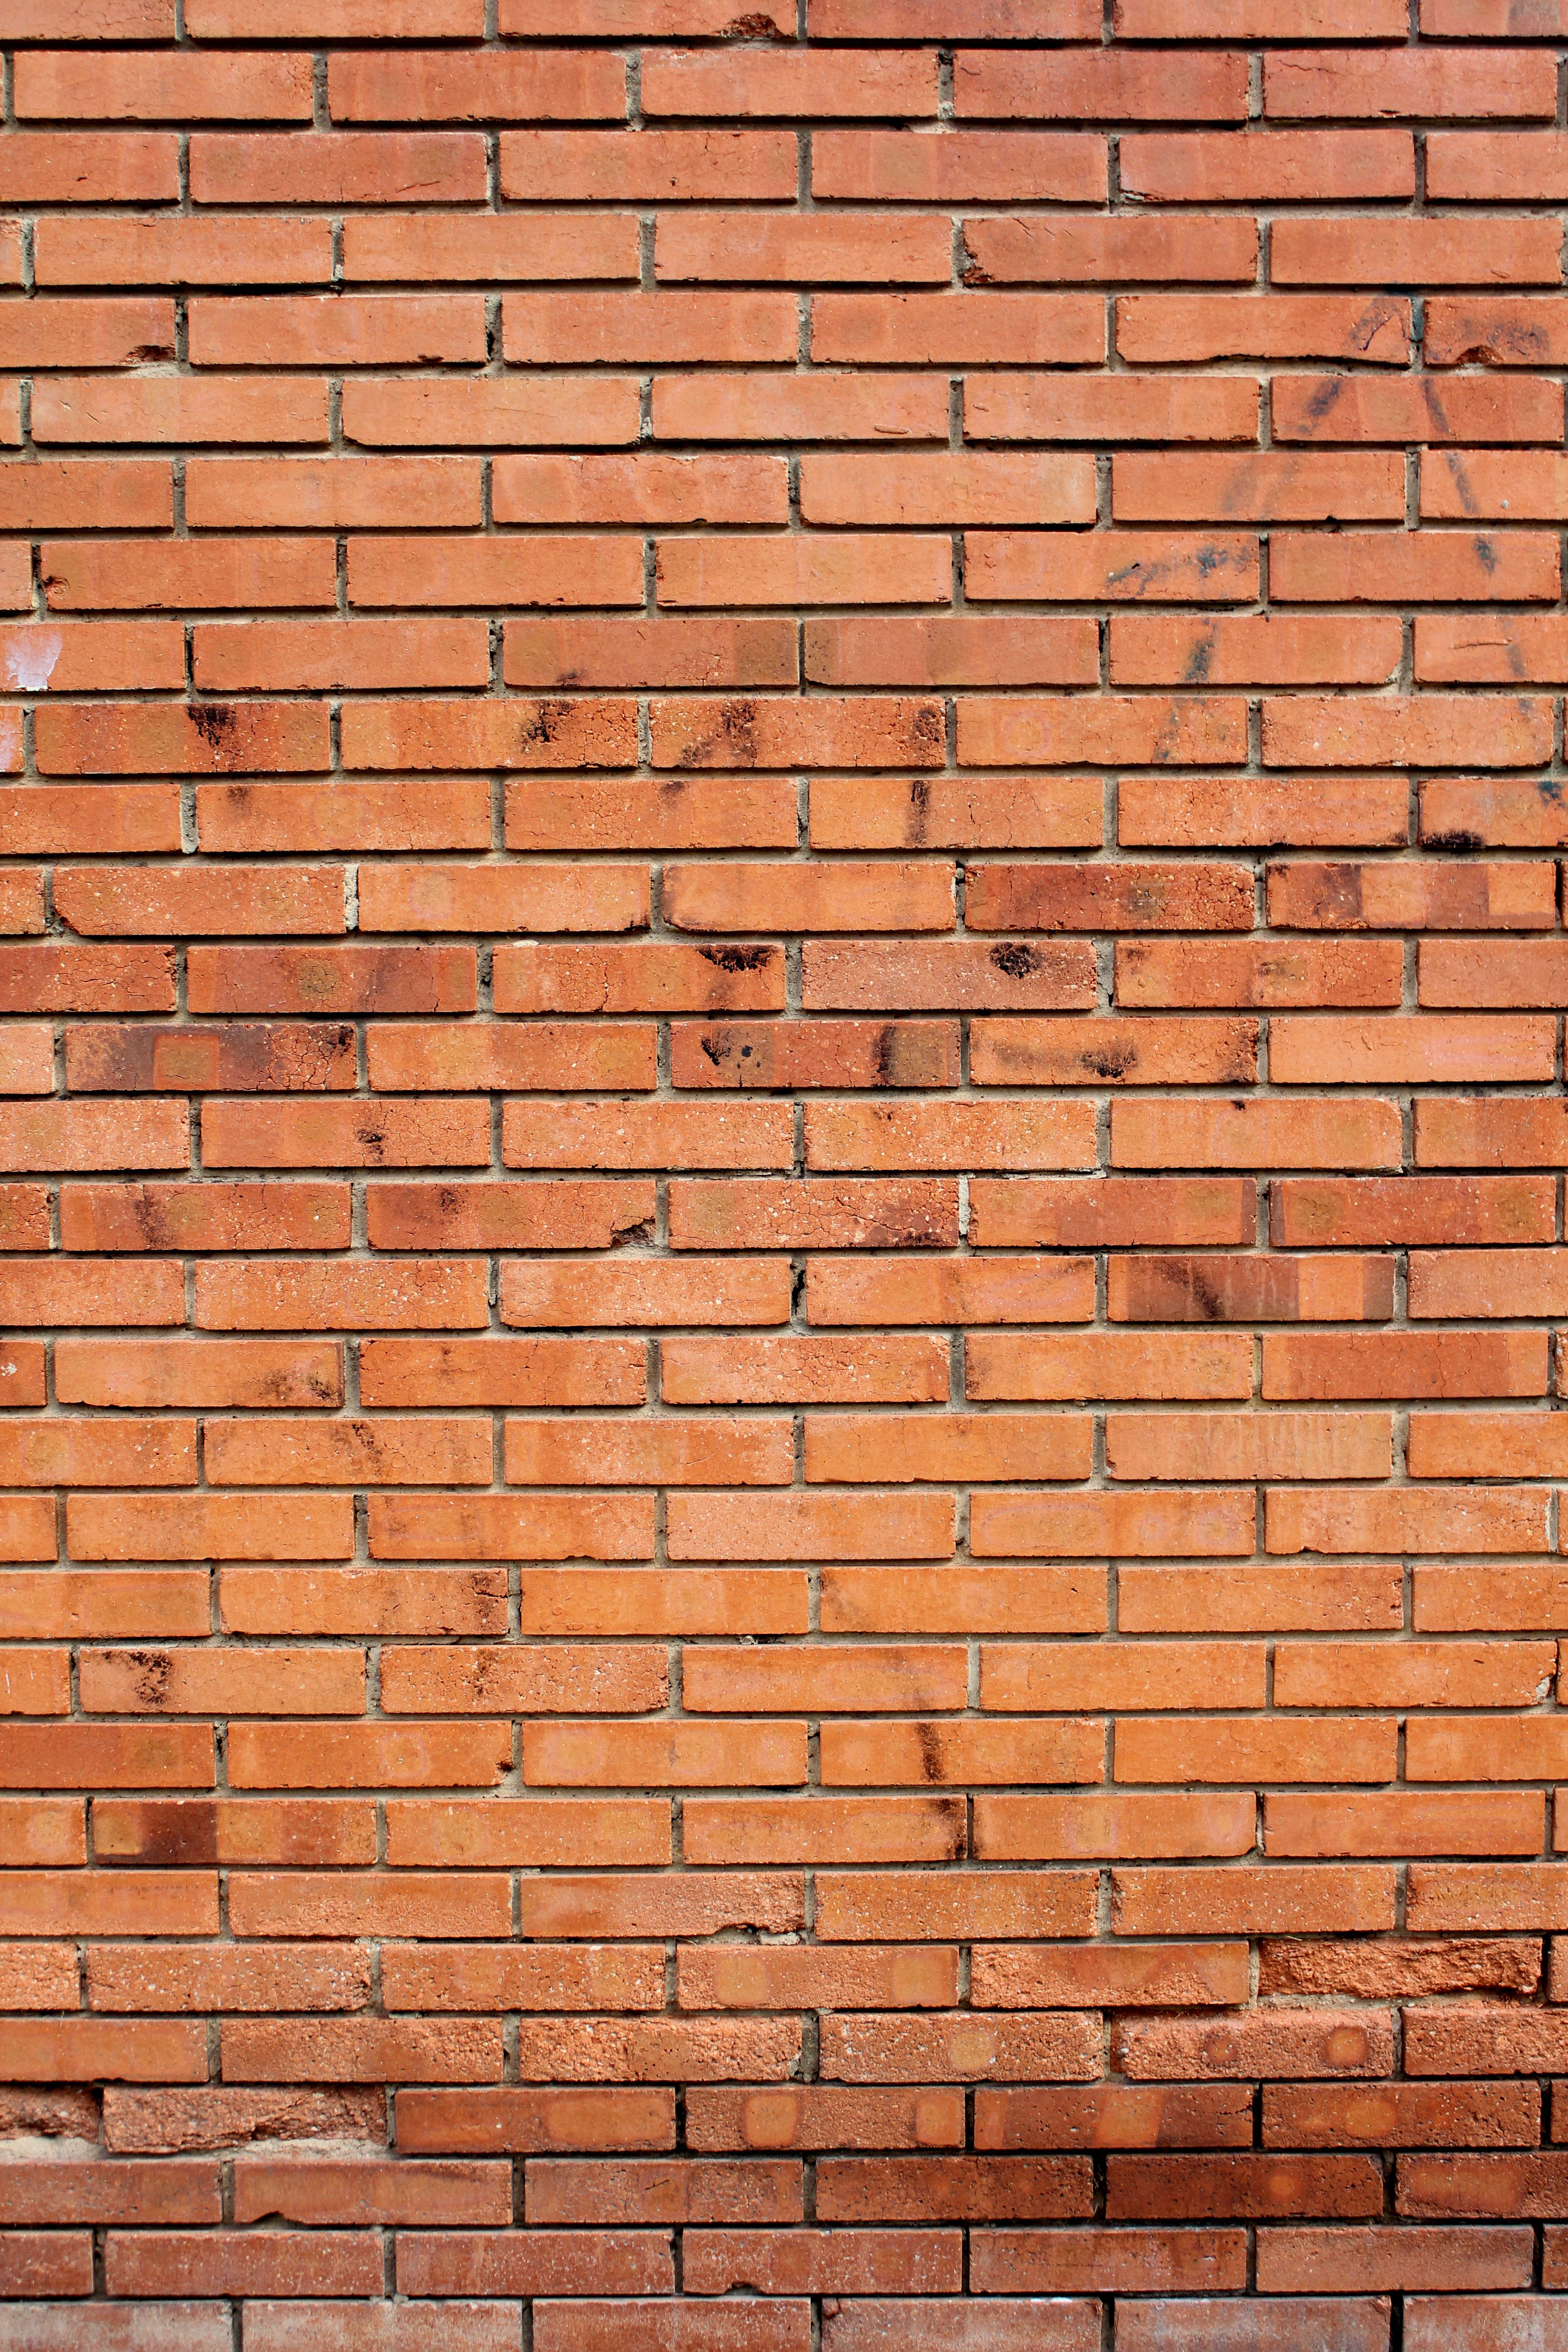
wood, texture, floor, building, old, wall, construction, pattern, red, exterior, brick, material, brick wall, hardwood, brickwork, aged, solid, brick background, brick wall background, wall background, wood stain